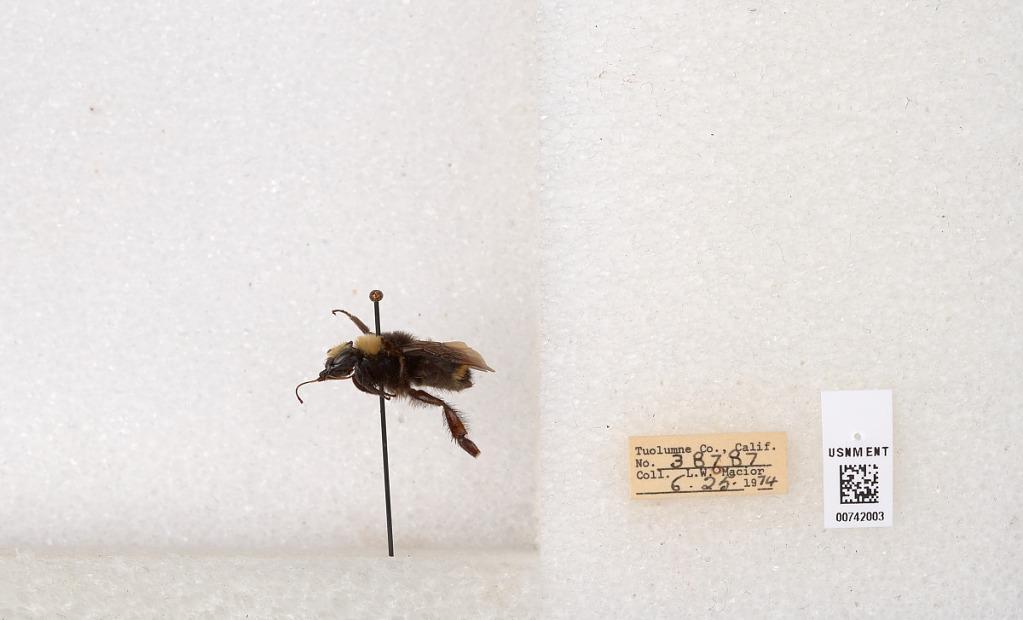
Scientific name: Bombus (Pyrobombus) vosnesenskii Radoszkowski
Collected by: L. Macior
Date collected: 1974-6-25
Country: United States
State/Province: California
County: Tuolumne
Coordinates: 37.9712, -120.228